Gucci Mane

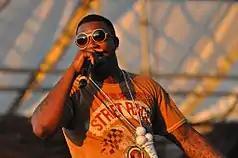

Three days after "BAYTL"s release, while traveling to the video shoot of "Push Ups", Slim Dunkin, who was featured on the song, was shot and killed after an argument at an Atlanta recording studio. On February 5, 2012, Gucci Mane released his "Trap Back" mixtape. It features guest appearances from Yo Gotti, Rocko, Waka Flocka Flame, Jadakiss, 2 Chainz, and Future, the latter three appearing on the third studio album of Jeezy (who had removed the "Young" from his name) "". The first single was the mixtape's title track. Music videos were filmed for the songs "Quiet", "Face Card", "In Love With a White Girl" featuring Yo Gotti, "Chicken Room" featuring Rocko, the title track, and "Sometimes" featuring Future. "Trap Back" was met with positive reviews, scoring a 7.8 from Pitchfork Media, a 7.5 from AllHipHop, and an "L" from "XXL".